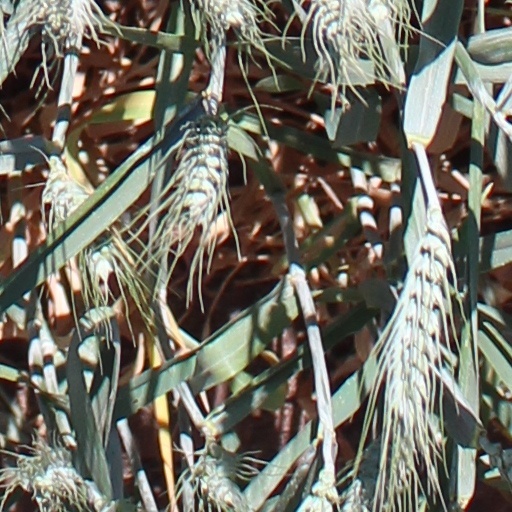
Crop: wheat